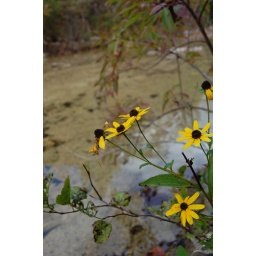
flower by the water